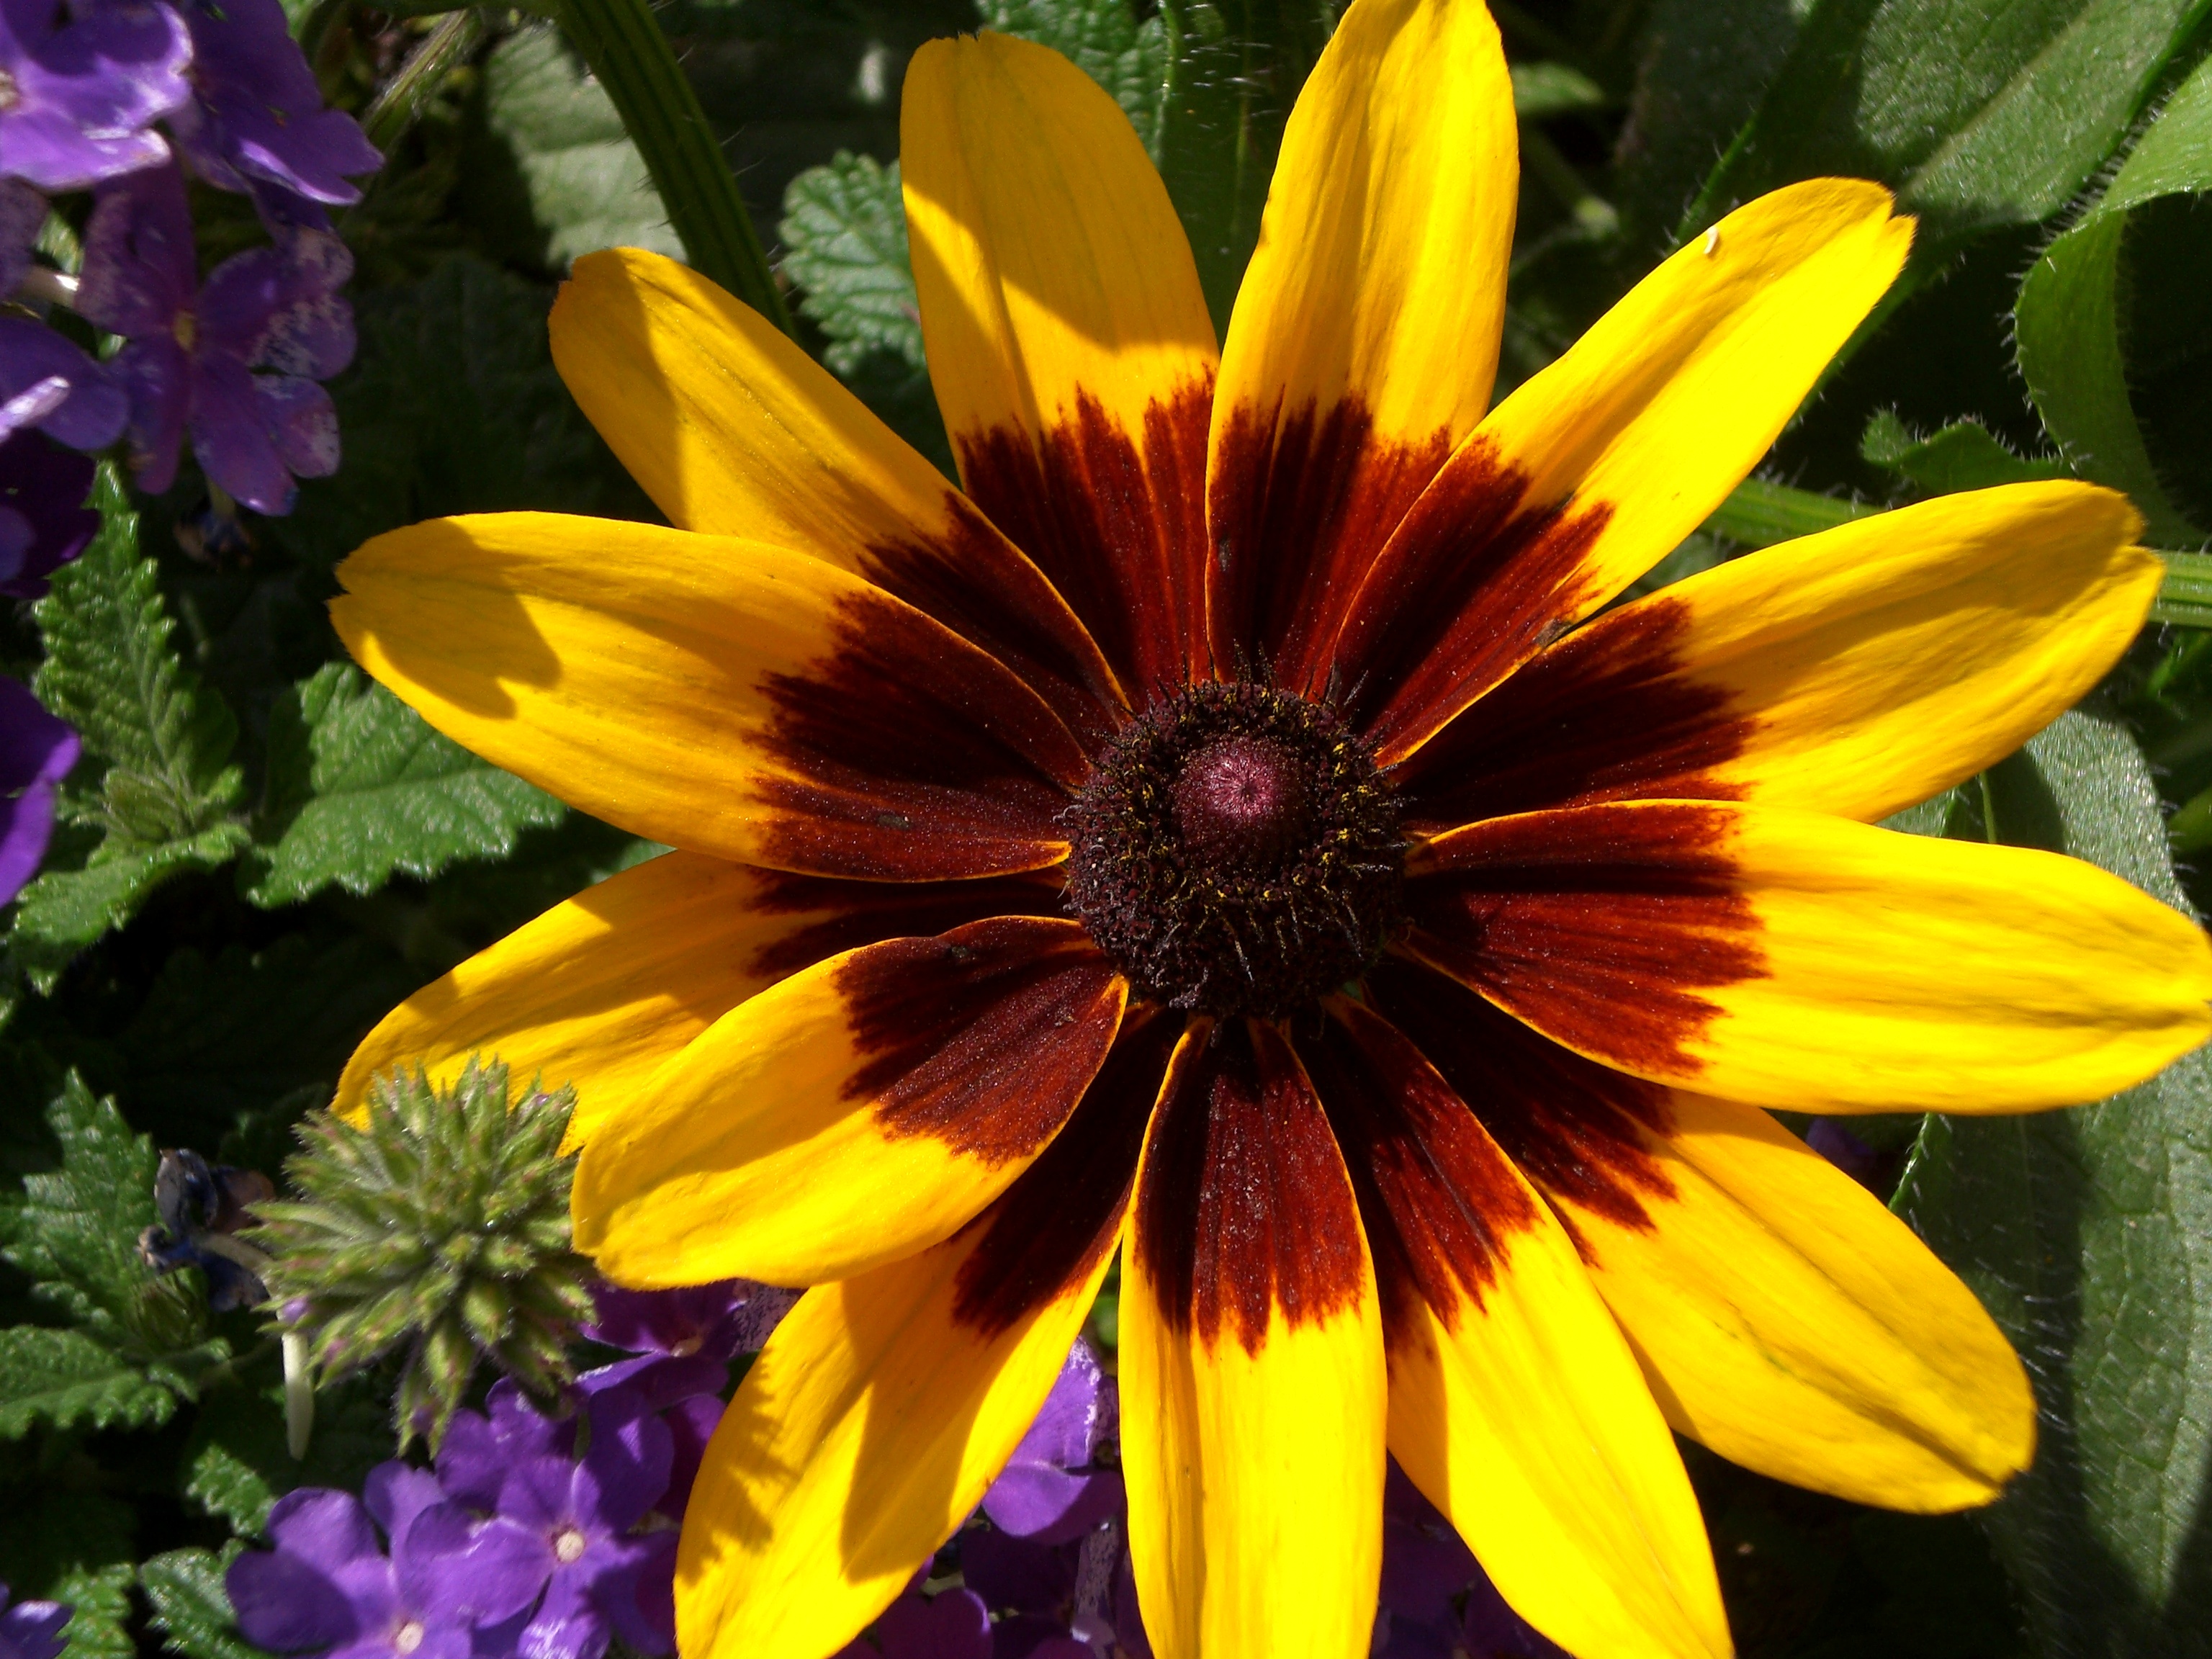
nature, plant, flower, petal, daisy, herb, botany, yellow, flora, wildflower, native, rudbeckia, macro photography, flowering plant, daisy family, black eyed susan, yellow daisy, gloriosa daisy, brown eyed daisy, annual plant, land plant